Park Place Historic District (Norfolk, Virginia)

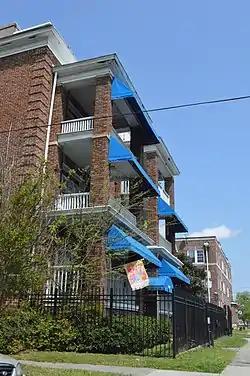
Colonial Avenue north of 28th Street

Park Place is a neighborhood in the western half of Norfolk, Virginia. Its boundaries are roughly Granby Street on the east, Colley Avenue on the west, 23rd Street on the south and up to (and including the southern half of) 38th Street to the north. Within these boundaries Park Place is made up of 4 historic subdivisions; Virginia Place, East Kensington, Park Place, and East Old Dominion Place.